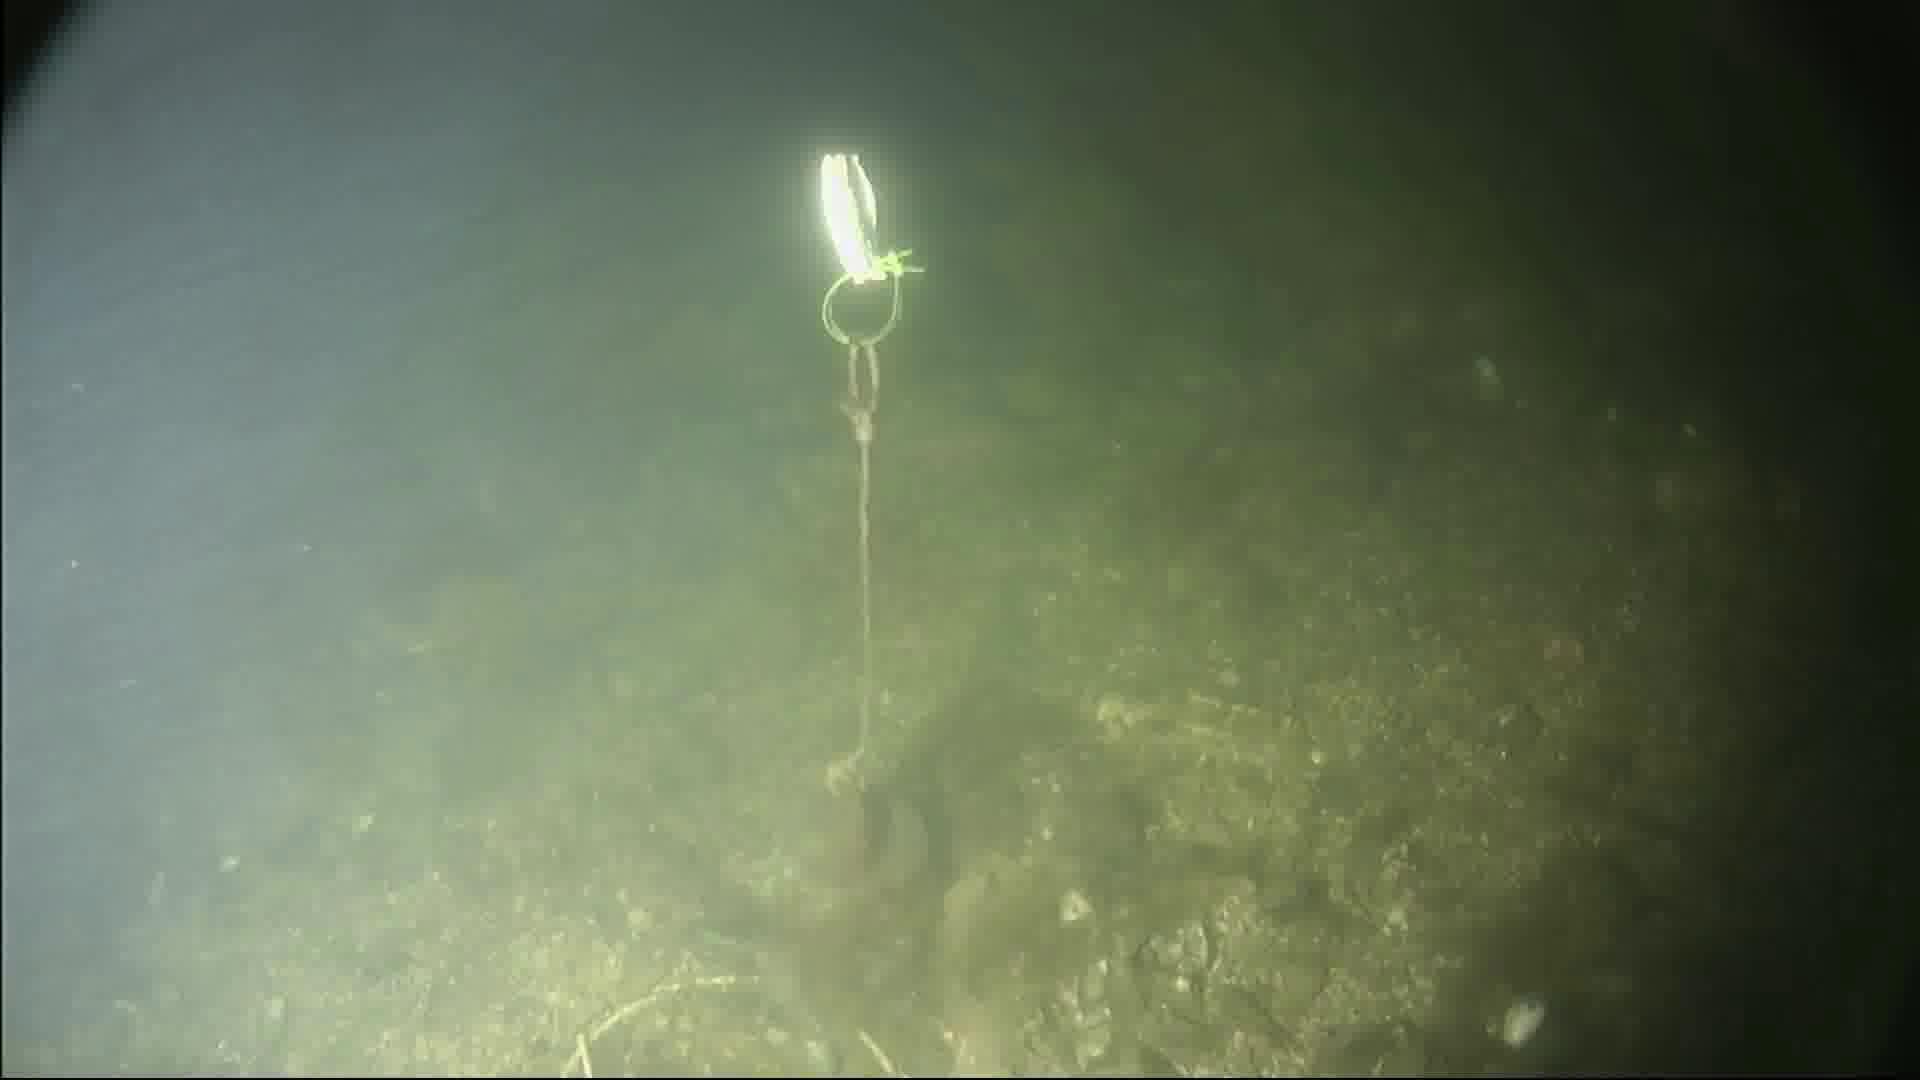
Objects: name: fish
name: crab